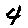
Label: 4